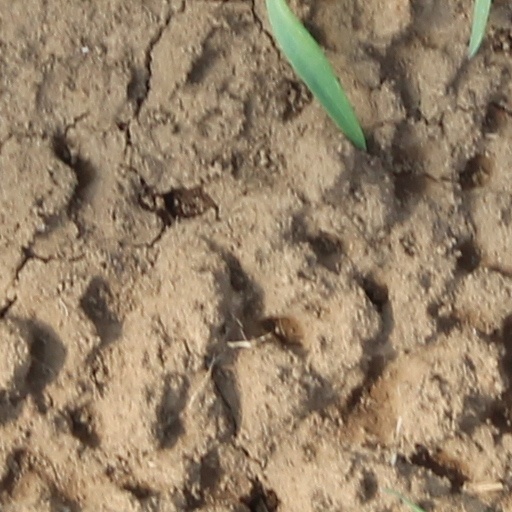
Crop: wheat